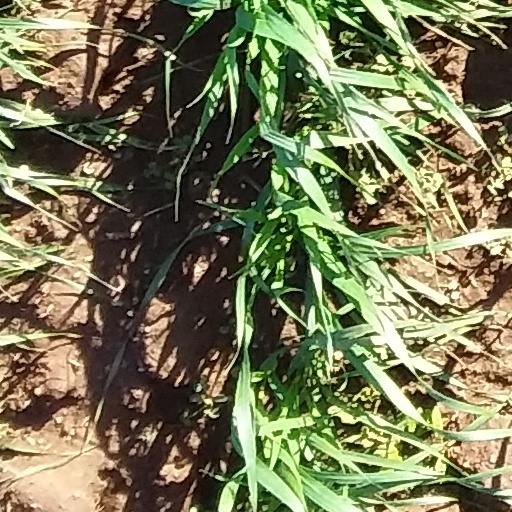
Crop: wheat